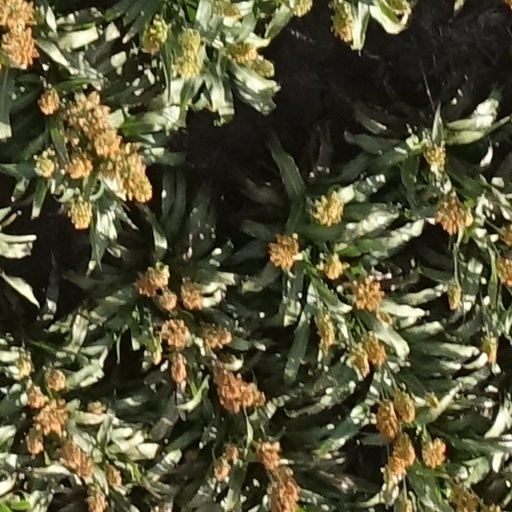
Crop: sorghum